Cultural heritage of Quebec

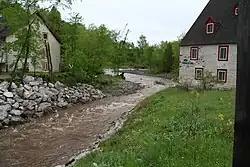
La Chevrotière River and Mill, Deschambault-Grondines.

The first Quebec law adopted to protect Quebec's heritage was the Act respecting the conservation of monuments and objets of art of historical or artistic interest. Presented to the Legislative Assembly by the Secretary of the Province, Louis-Athanase David, the Act was assented to on March 21, 1922. The Act empowers Cabinet to classify monuments and objets of art. It also established the . In 1929, the government classified the first three historic monuments: the , the Notre-Dame-des-Victoires Church and the Château Ramezay.